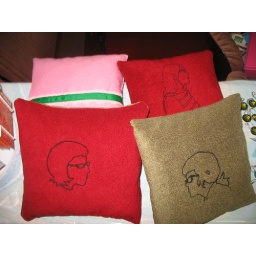
girls with glasses pillow set by leigh